Theodoros Kolokotronis

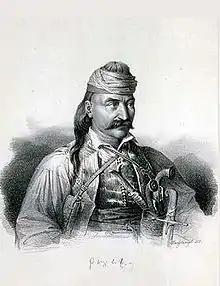

Theodoros Kolokotronis was born at Ramavouni, a mountain in Messenia, and was baptised in the village of Piana. He descended from a family of klephts, originally from the historical village of Roupaki at the border of Messenia and Arcadia, located nearby the settlement of Tourkoleka. He grew up in the village of Libovitsi, Arcadia, in the central Peloponnese.